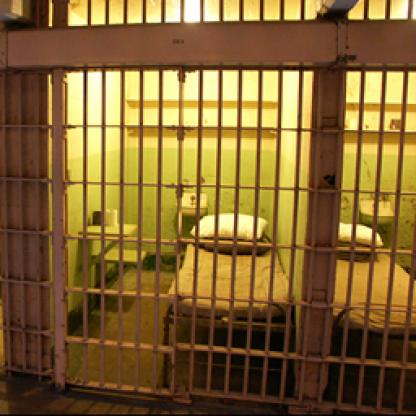
Scene: Indoor